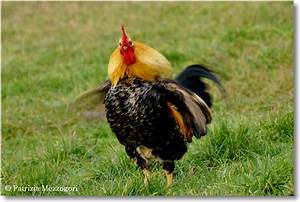
Label: gallina